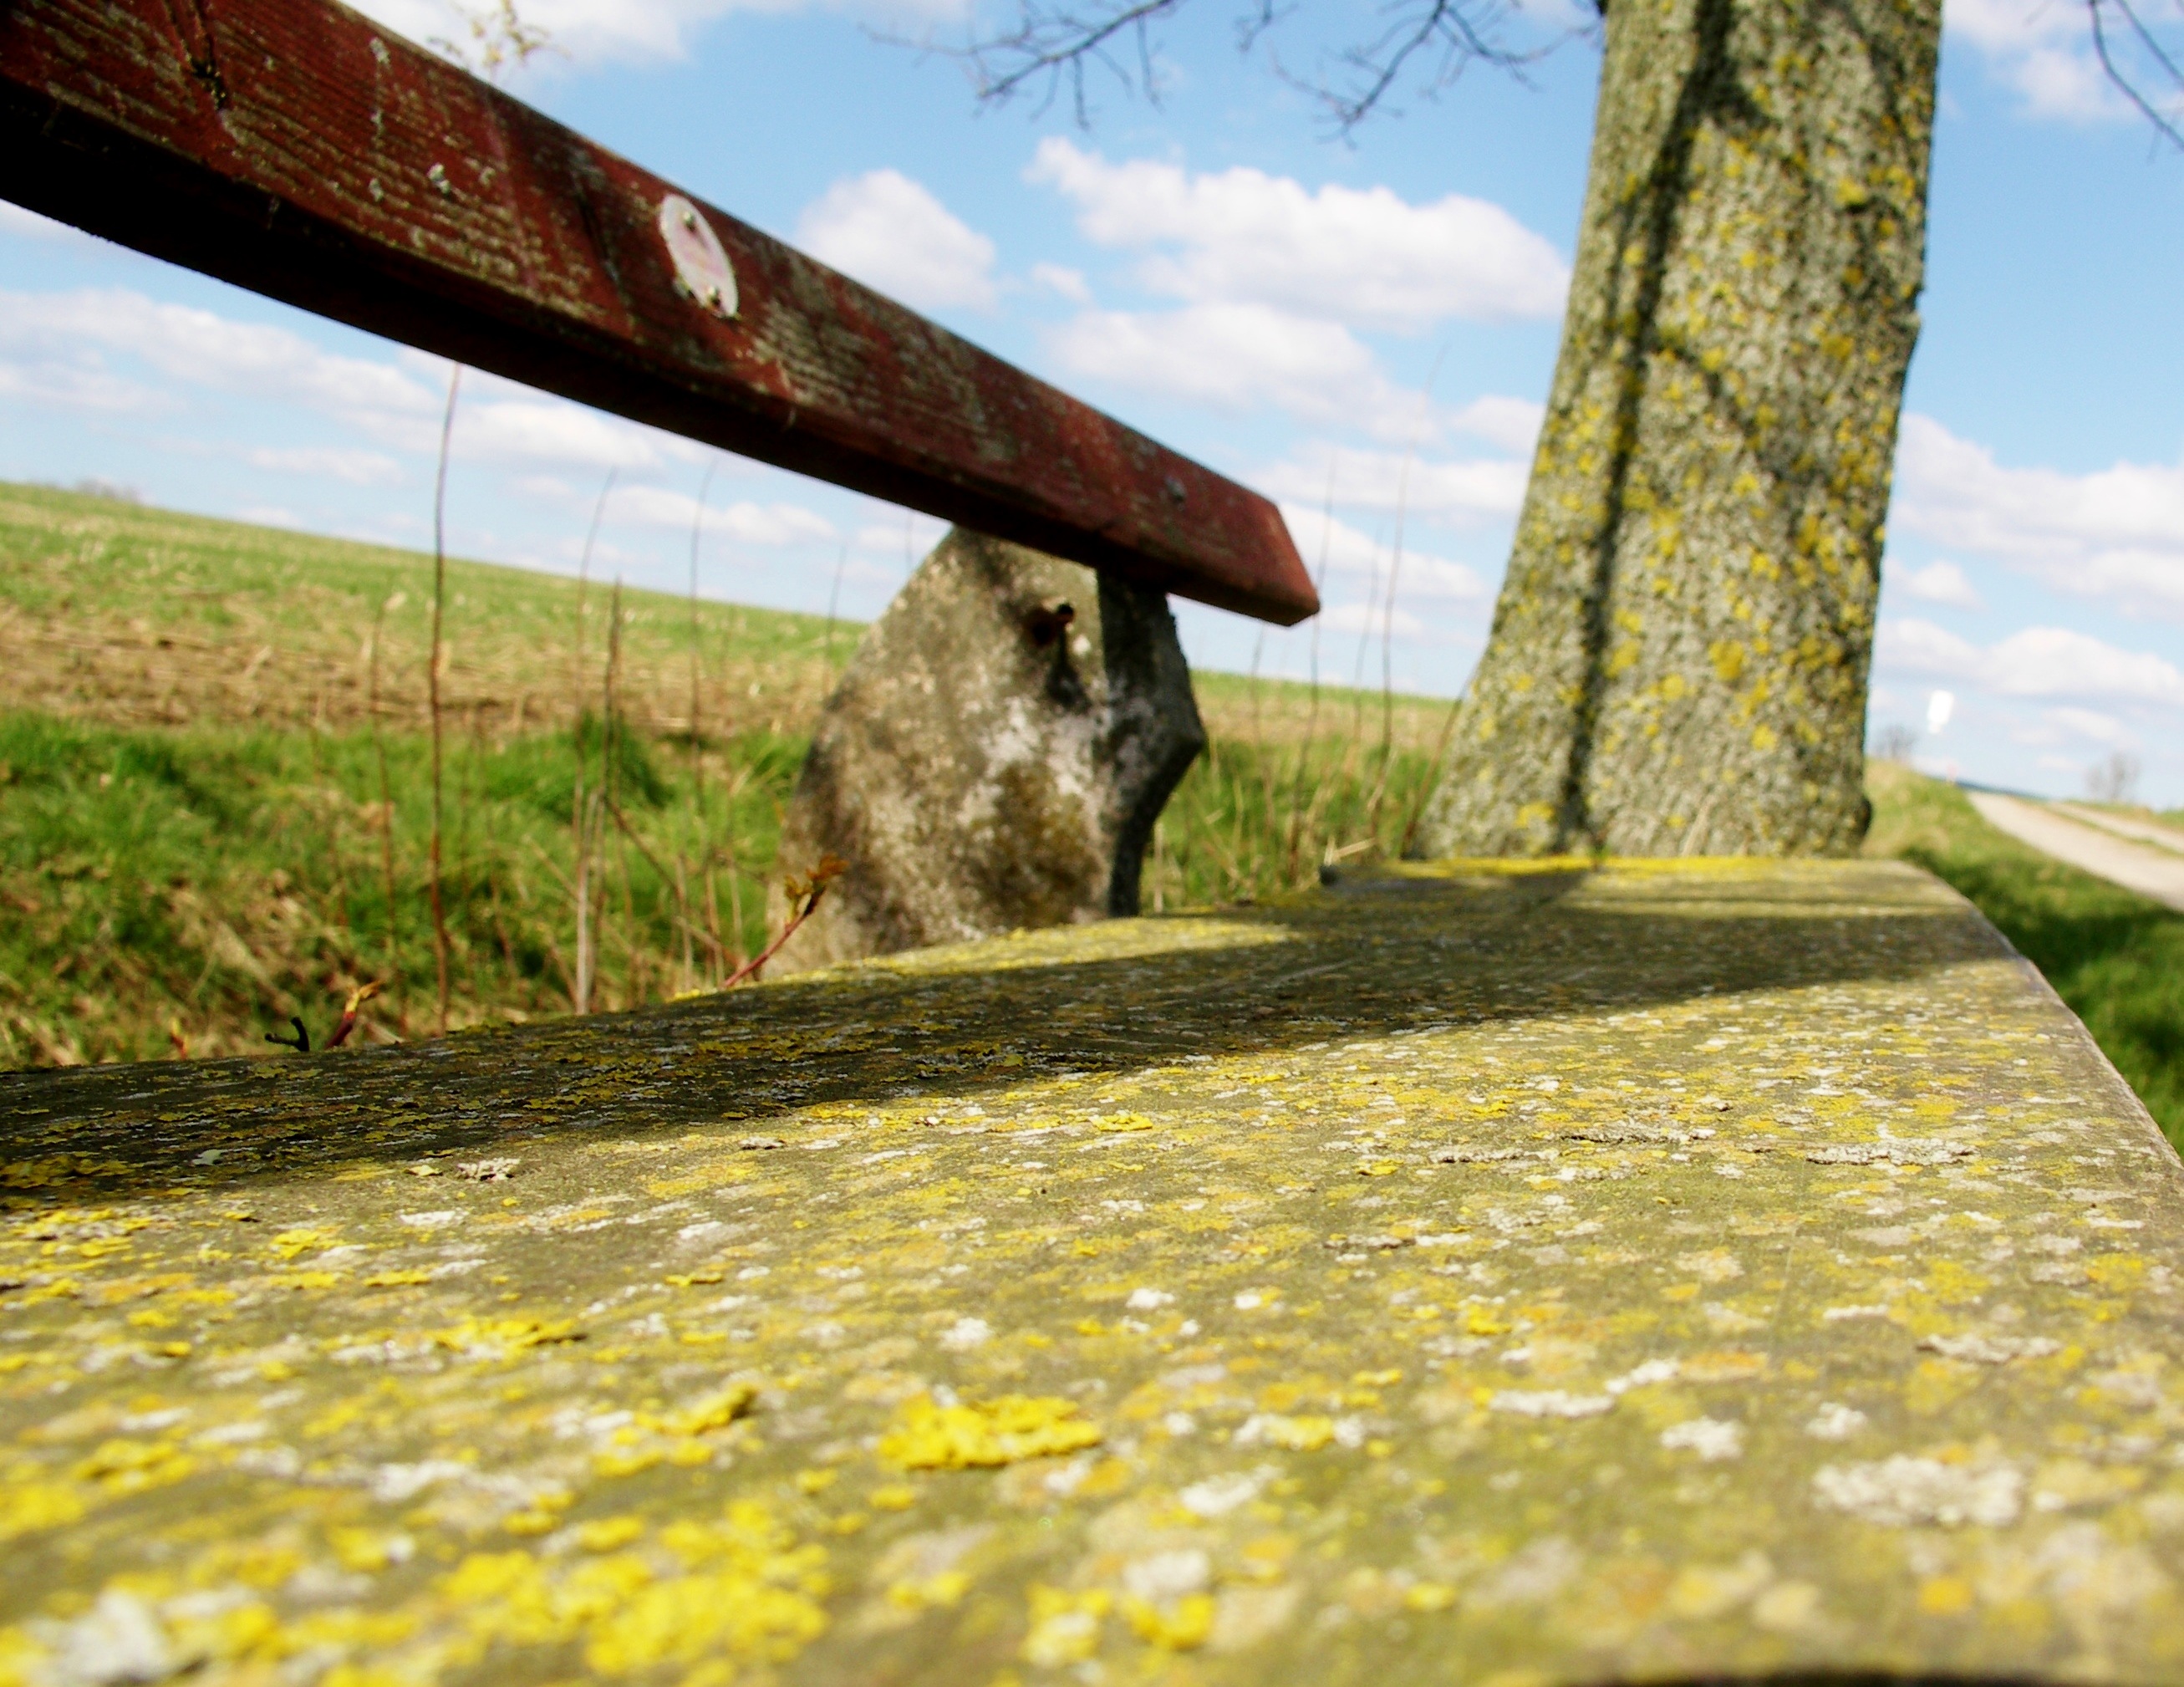
tree, nature, grass, rock, wilderness, wood, trail, bench, sunlight, leaf, seat, autumn, rest, season, sit, wooden bench, bank, out, silent, click